Grand Duke Michael Pavlovich of Russia

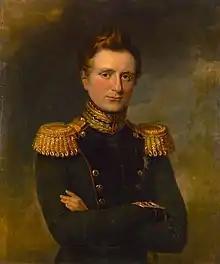
Portrait by George Dawe, 1829

Grand Duke Mikhail Pavlovich of Russia was a Russian grand duke, the tenth child and fourth son of Paul I of Russia and his second wife, Sophie Dorothea of Württemberg, who took the name Maria Feodorovna. He was the younger brother of two Tsars, Alexander I and Nicholas I, and the disputed Tsar Konstantin I.